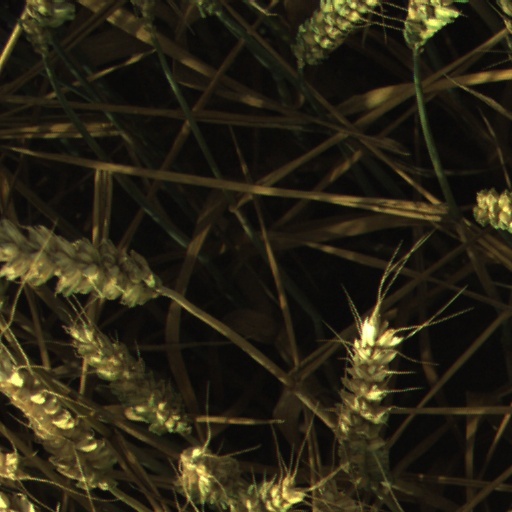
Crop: wheat